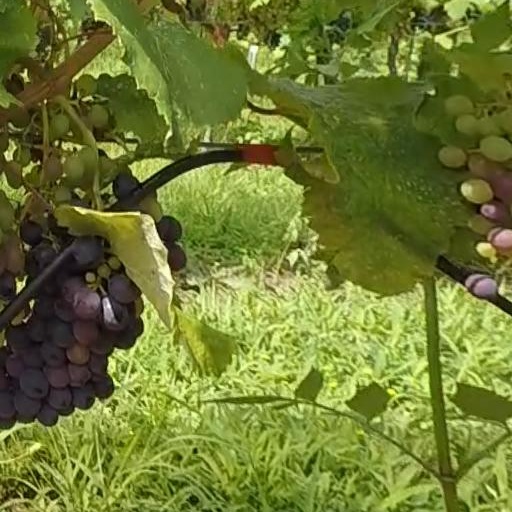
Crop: grape